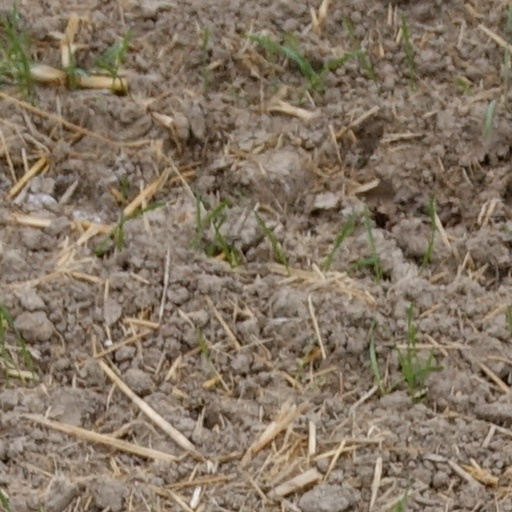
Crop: wheat